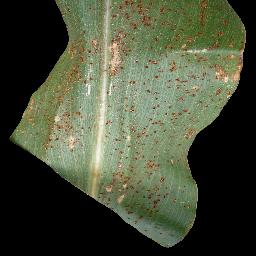
Label: Corn___Common_rust